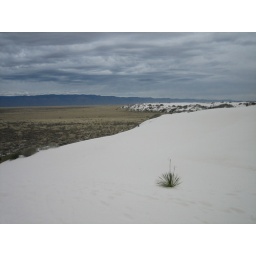
275 miles of white sand dunes in the middle of the brown, rocky hugeness of New Mexico